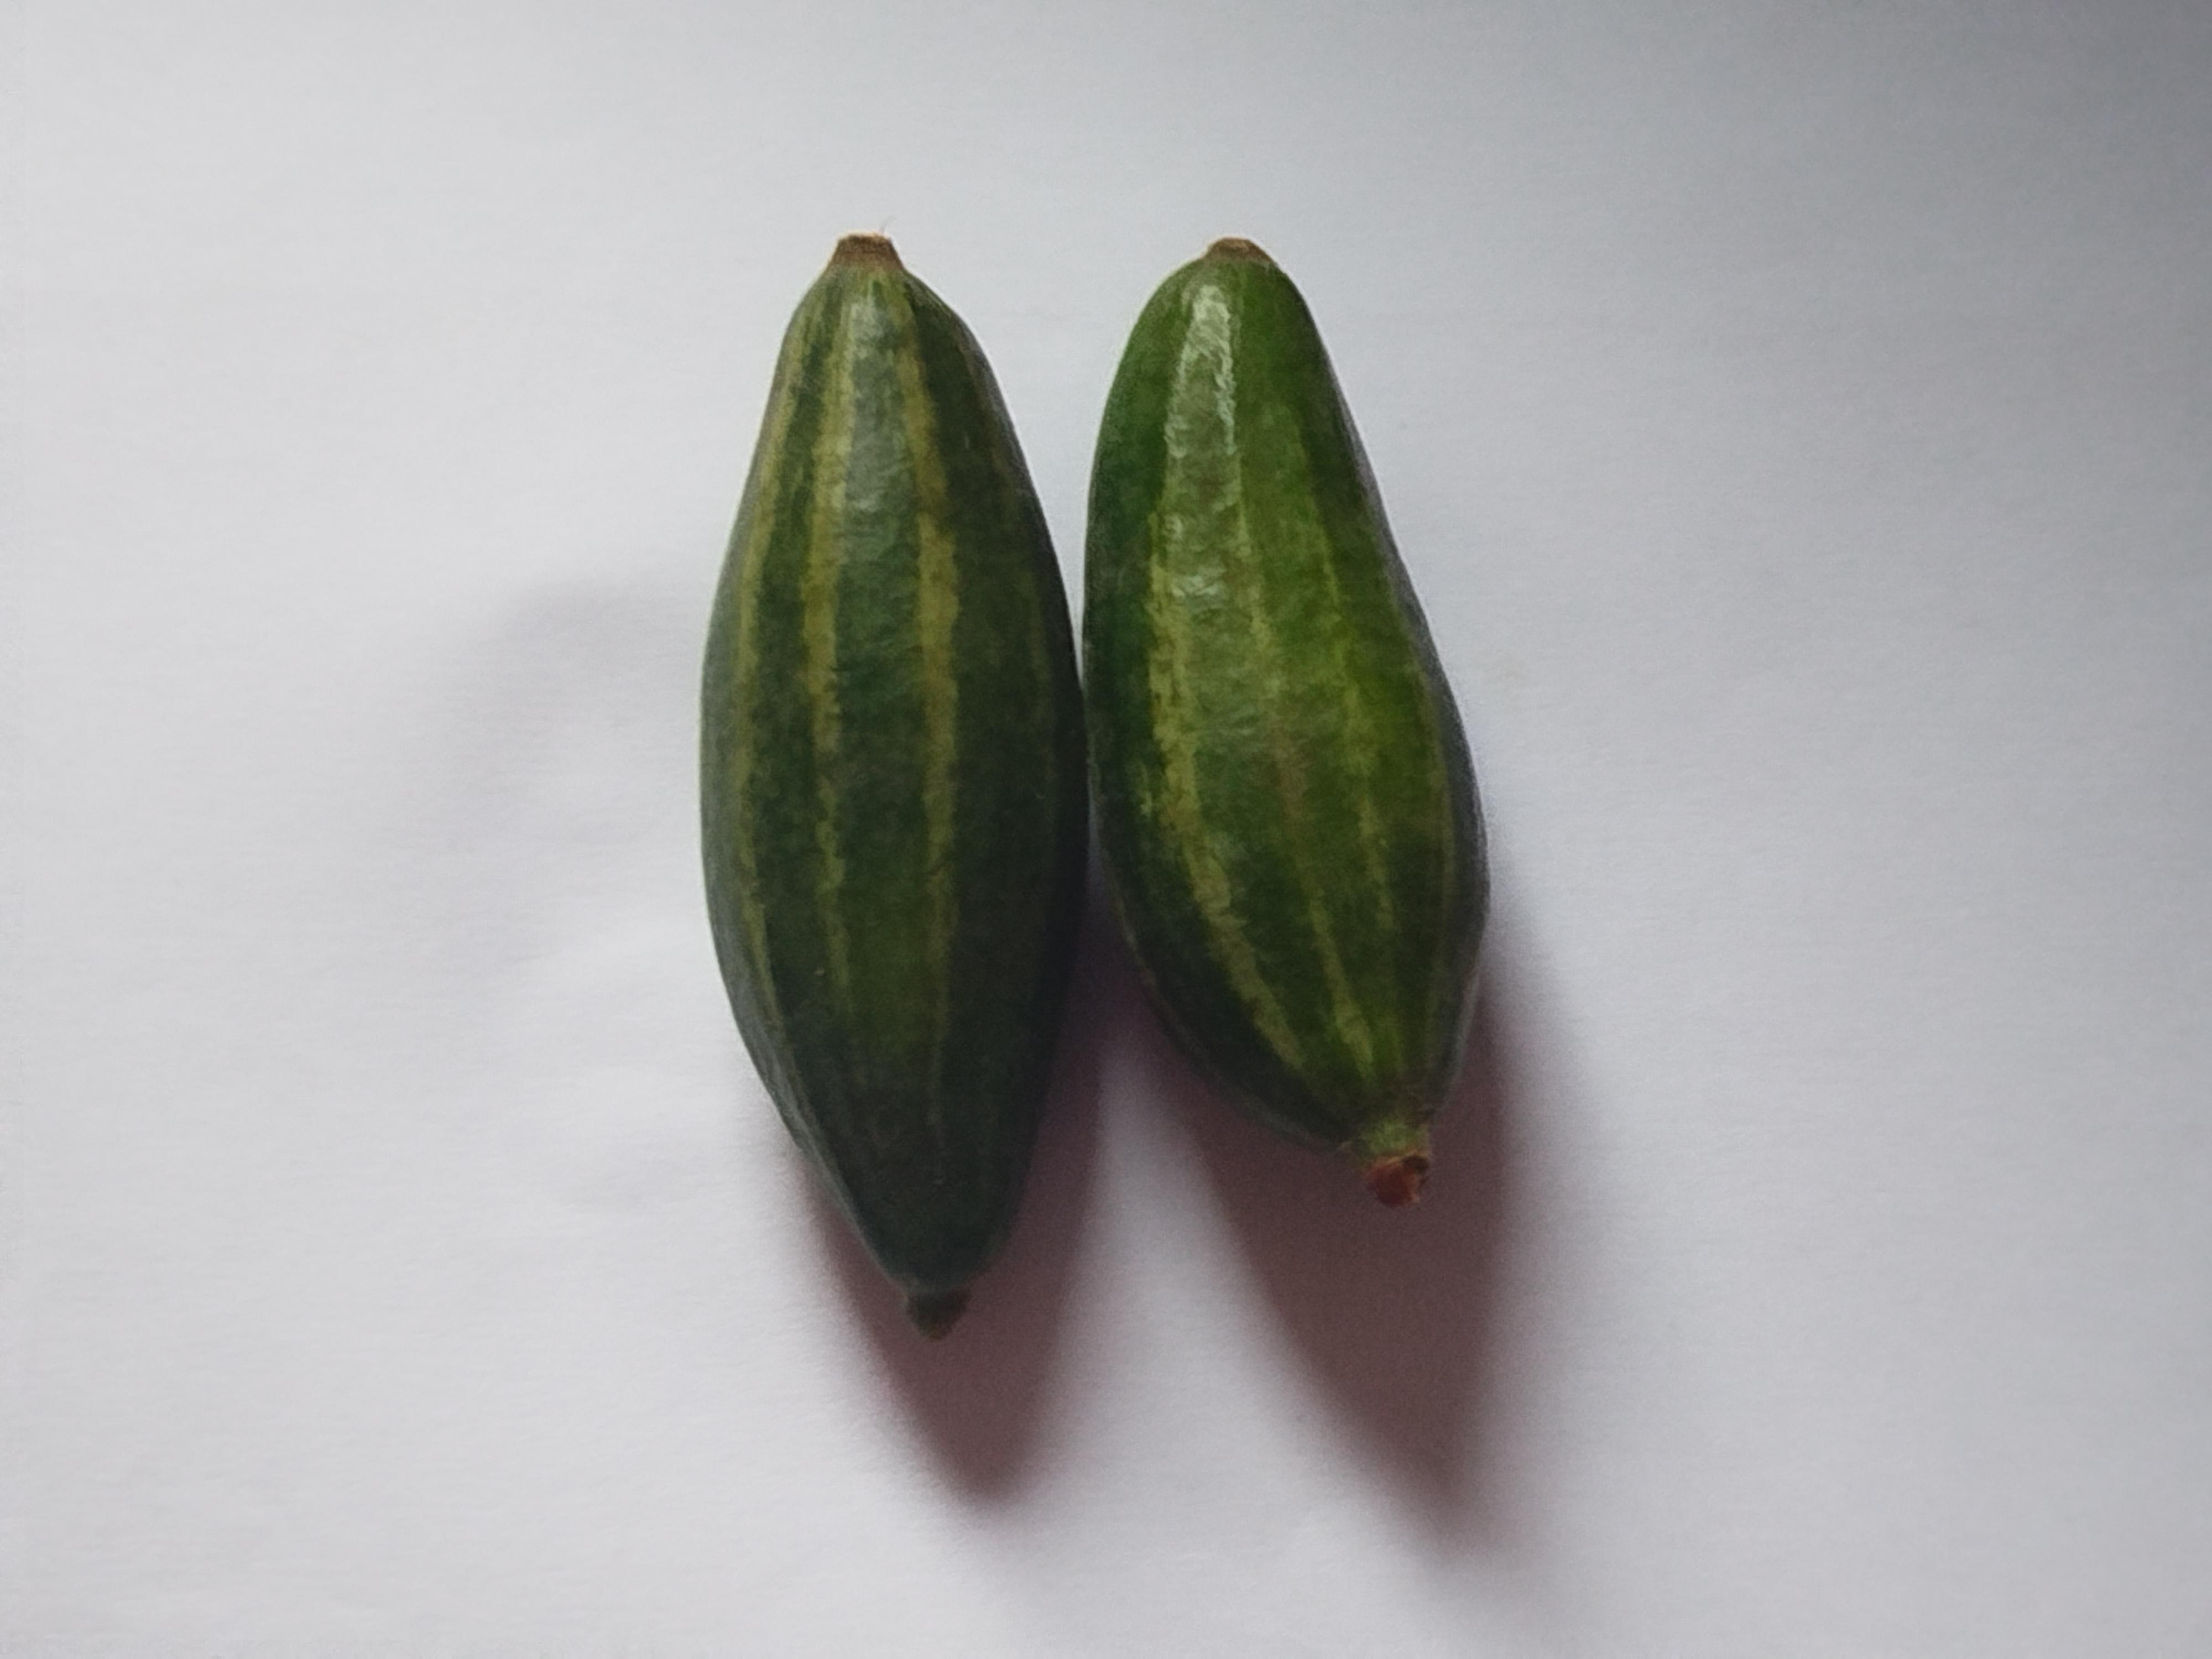
Label: Pointed gourd